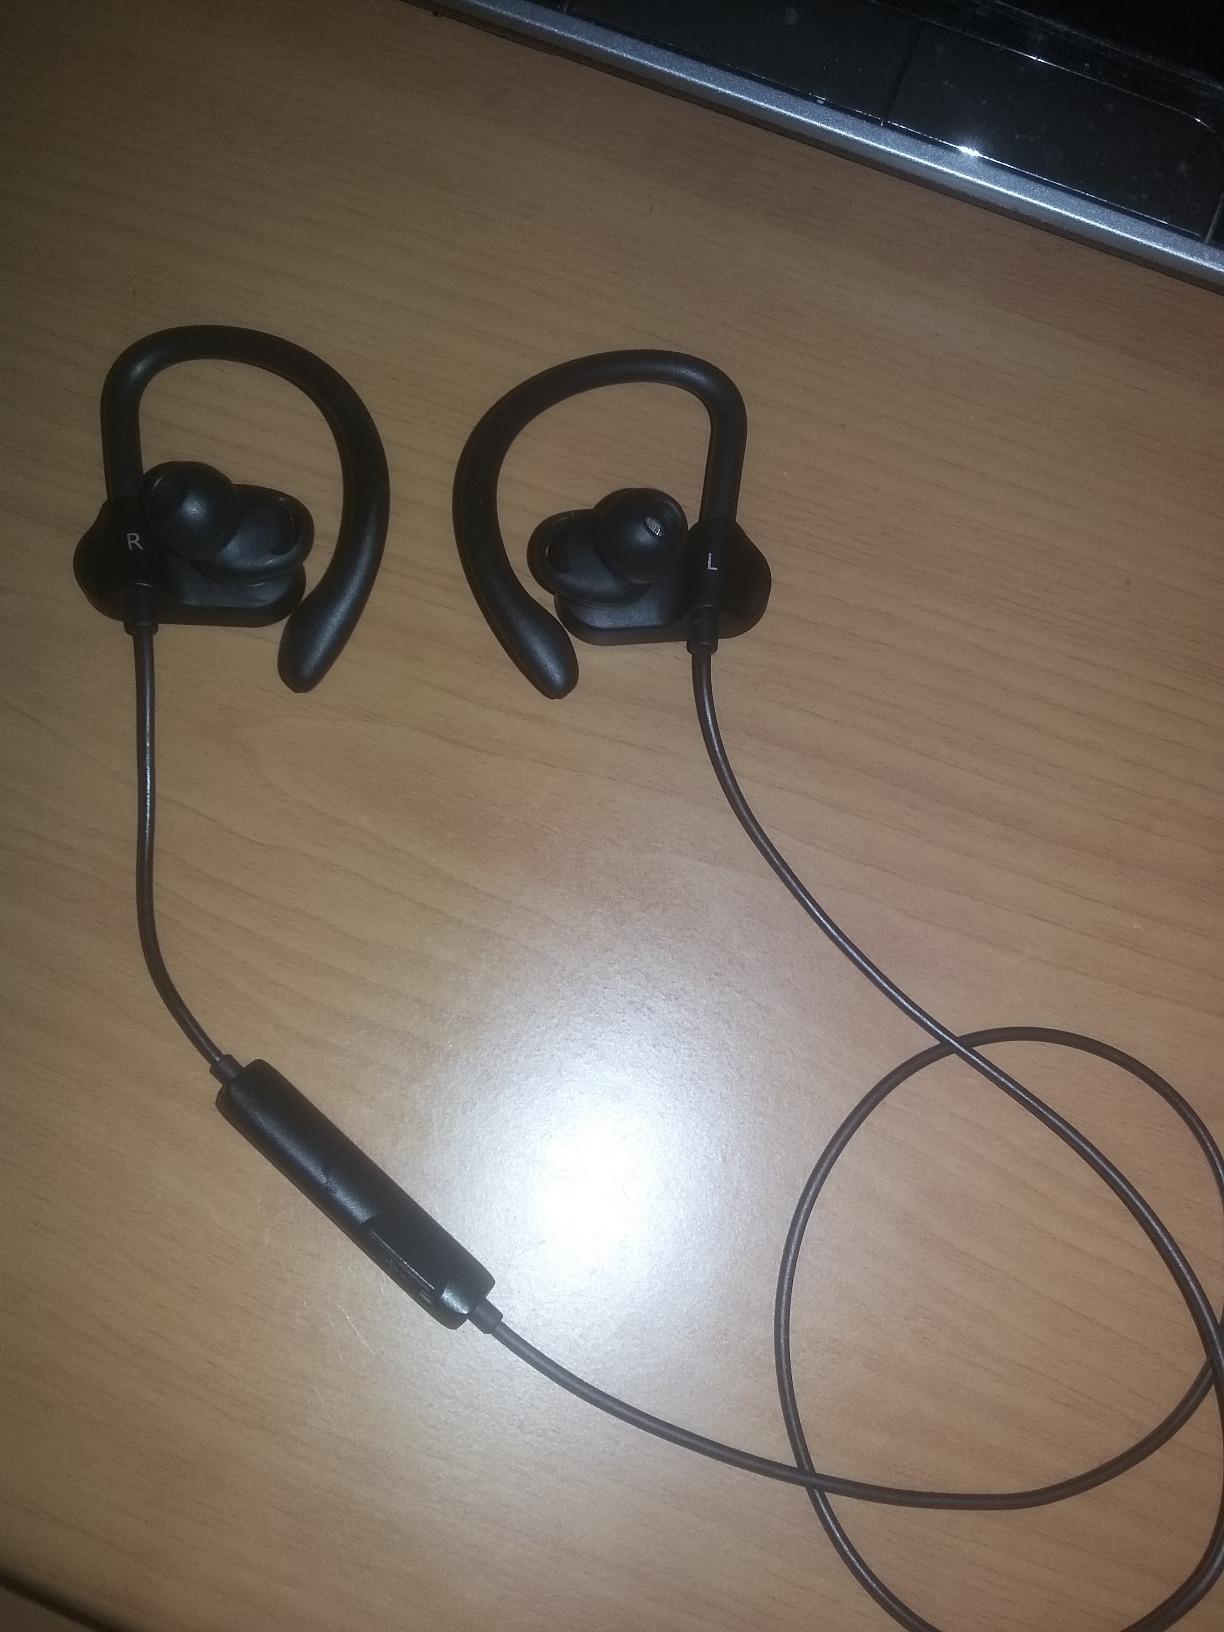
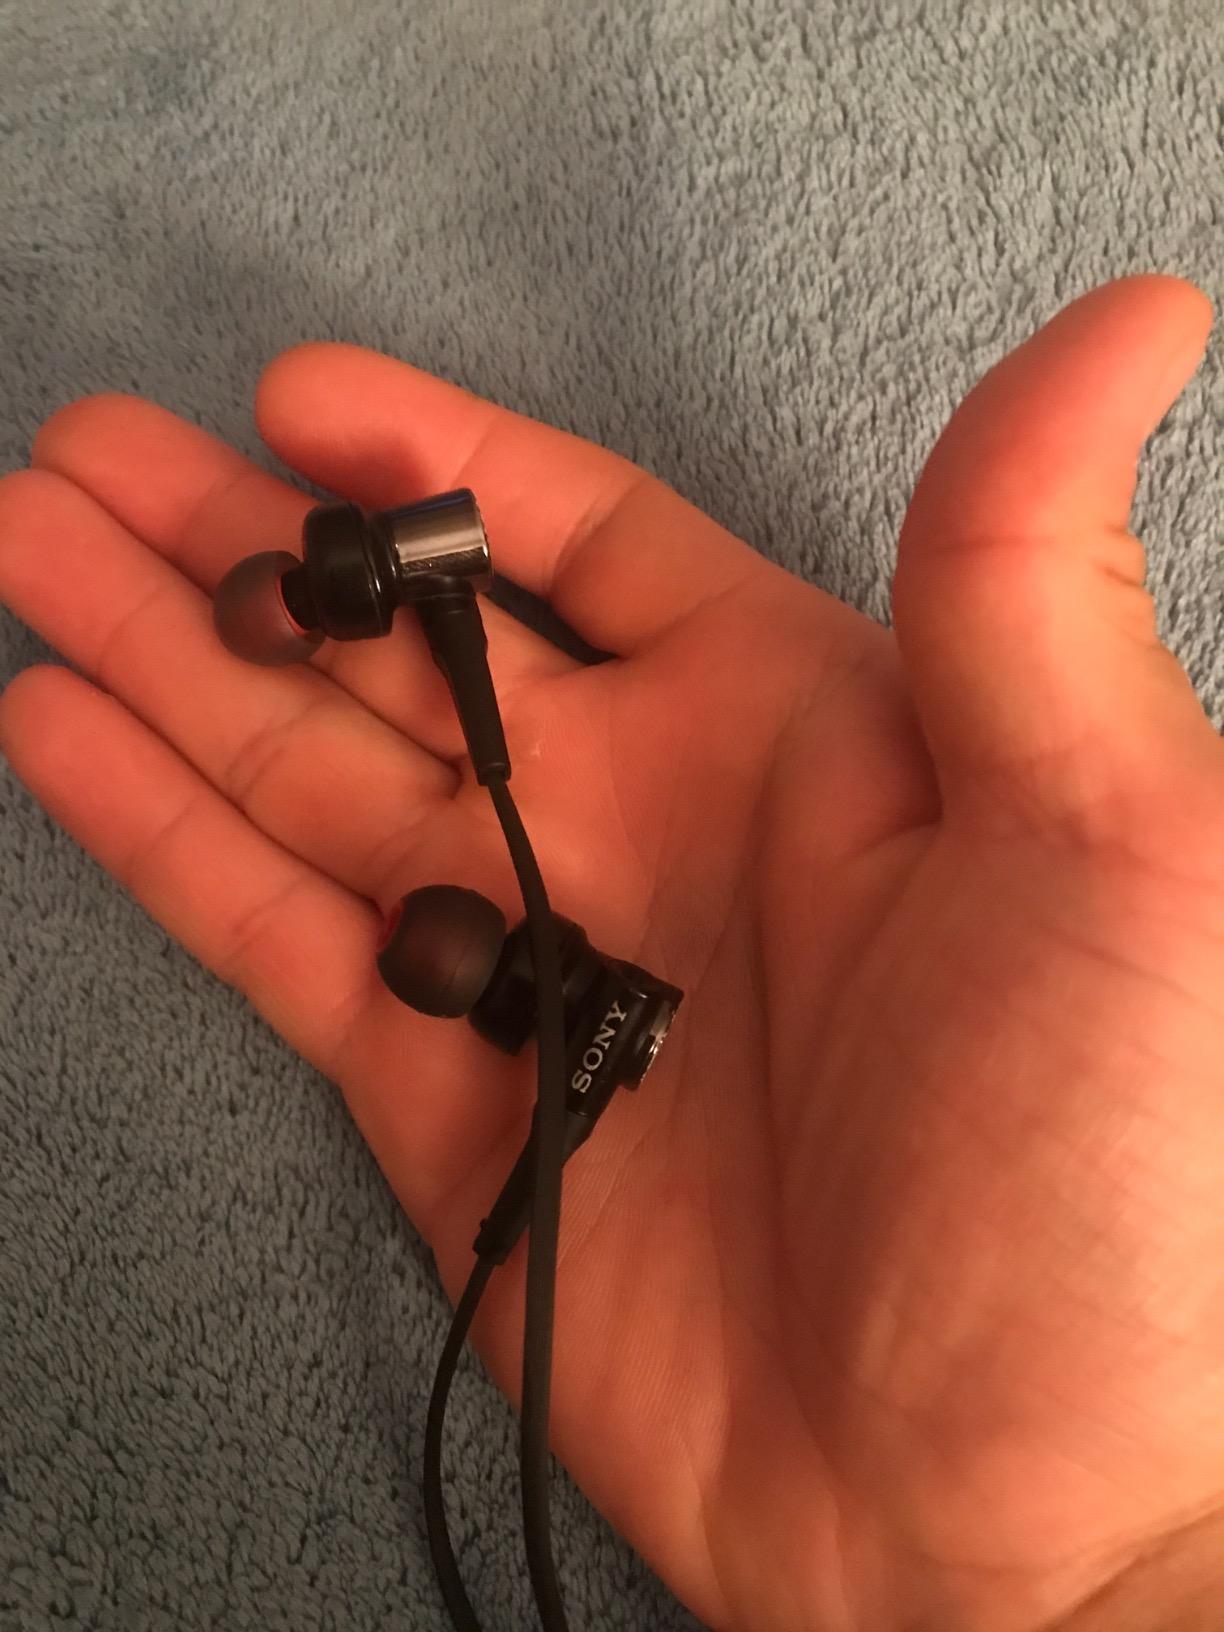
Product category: headphones
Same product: no